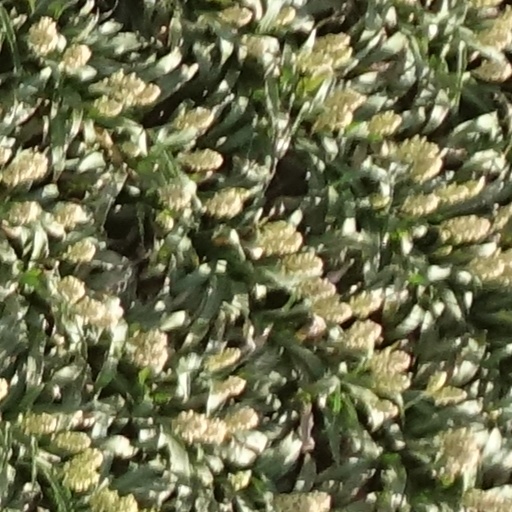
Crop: sorghum